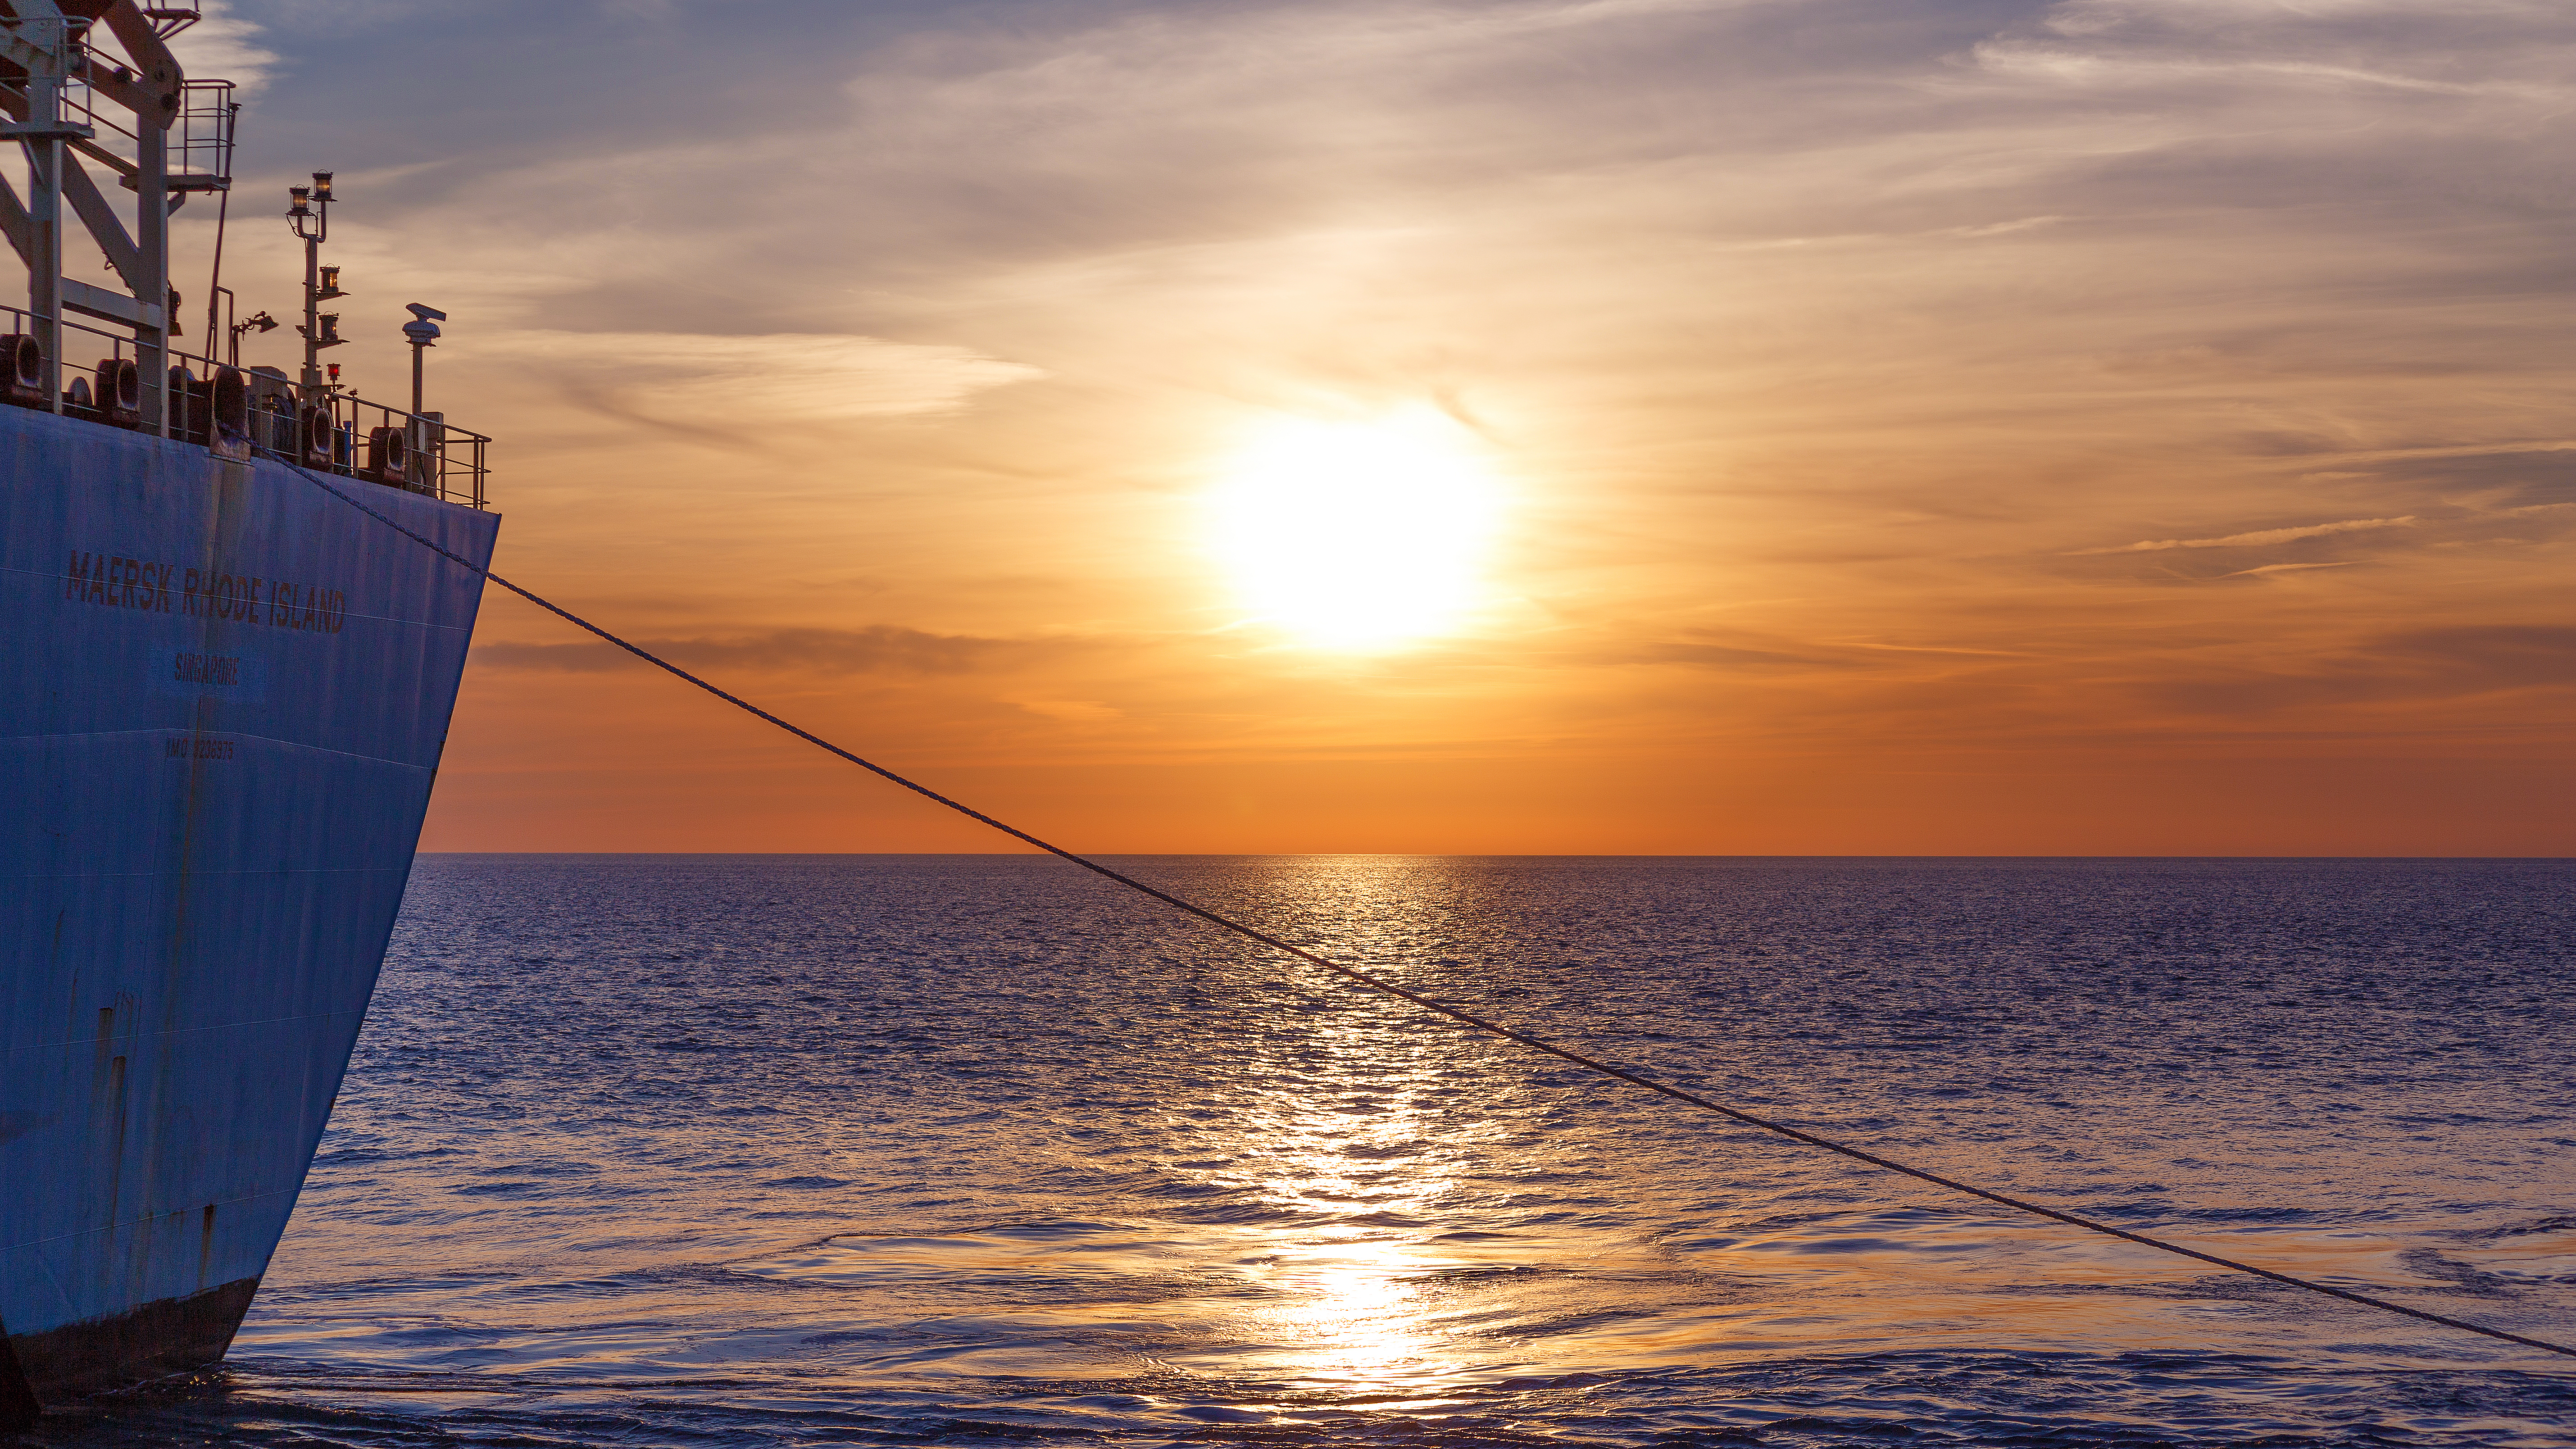
sea, coast, water, ocean, horizon, cloud, sky, sun, sunrise, sunset, sunlight, morning, wave, dawn, tanker, panorama, dusk, evening, golden, reflection, vehicle, seascape, mer, cargo, goldenhour, waterscape, sunsettime, afterglow, p trolier